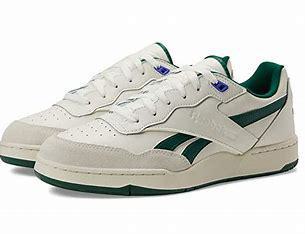
Brand: Reebok
Model: BB 4000 Ii